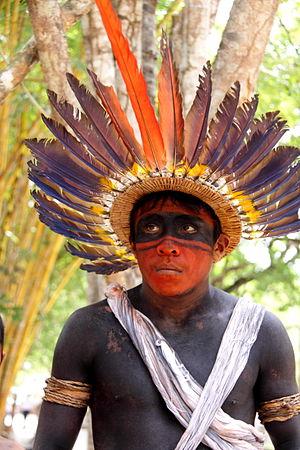
Amérindien de la tribu des Assurini de l'état du Pará au Brésil
Les Assurinis sont un peuple indigène du Brésil résidant sur les bords de la partie inférieure de la rivière Rio Tocantins près de la ville de Tucuruí.